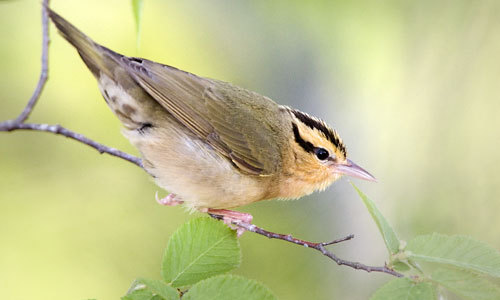
this compact bird has a yellow head with white stripes across the top of it's head and eyes; the wings are a brownish-green color with a white underside.
the bird has a black eyering and a peach bill that is short.
this small bird has a brown back, tan breast and yellow head with black eyebrow.
this is a small grayish brown bird with a tan head that has black stripes.
a smaller bird with a pointy bill, its yellow and black as well as white.
this bird has a yellow head with a black eyebrow and eyeline.
a small bird with a yellow face, a black crown and cheek patch and a small pointed beak.
a small bird with white belly, grey wings and a yellow head with dark stripes.
this bird has olive colored wings and a white belly and black eyes.
this is a mostly brown yellow and white bird with black stripes on its head.
Species: Worm Eating Warbler